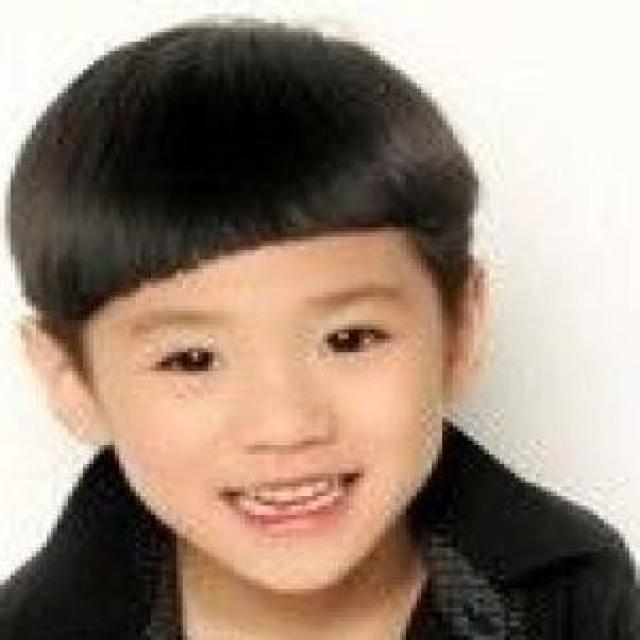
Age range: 0-12